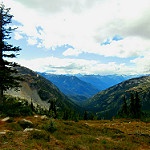
Scene: Outdoor